Jan ten Compe

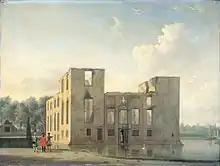
The castle Berkenrode after the fire in 1747.

According to his biographer Jan van Gool, he was a follower of Jan van der Heyden and Gerrit Berckheyde. He works were in demand by wealthy patrons such as Mayor Rendorp of Amsterdam and Mr. De Groot of the Hague, where Van Gool saw his paintings of prominent buildings and landmarks of Rotterdam, Delft, the Hague, Leiden, Haarlem, and Amsterdam.